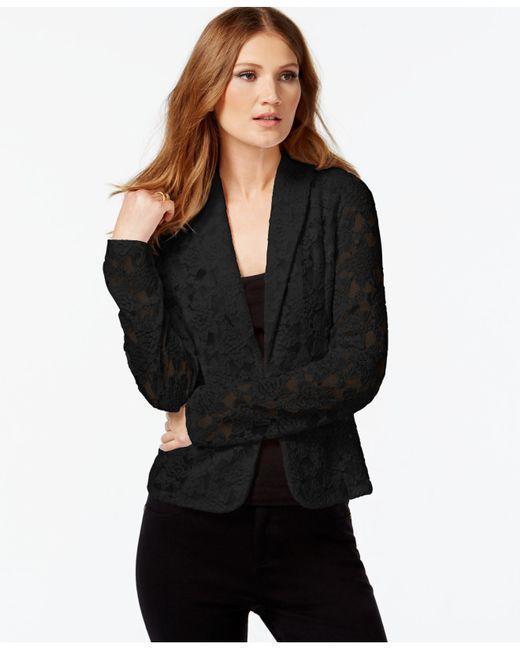
schwarzer Semi-Cardigan für die Arbeit und Freizeitkleidung für Frauen.